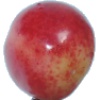
Label: cherry_rainier